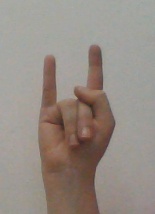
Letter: la